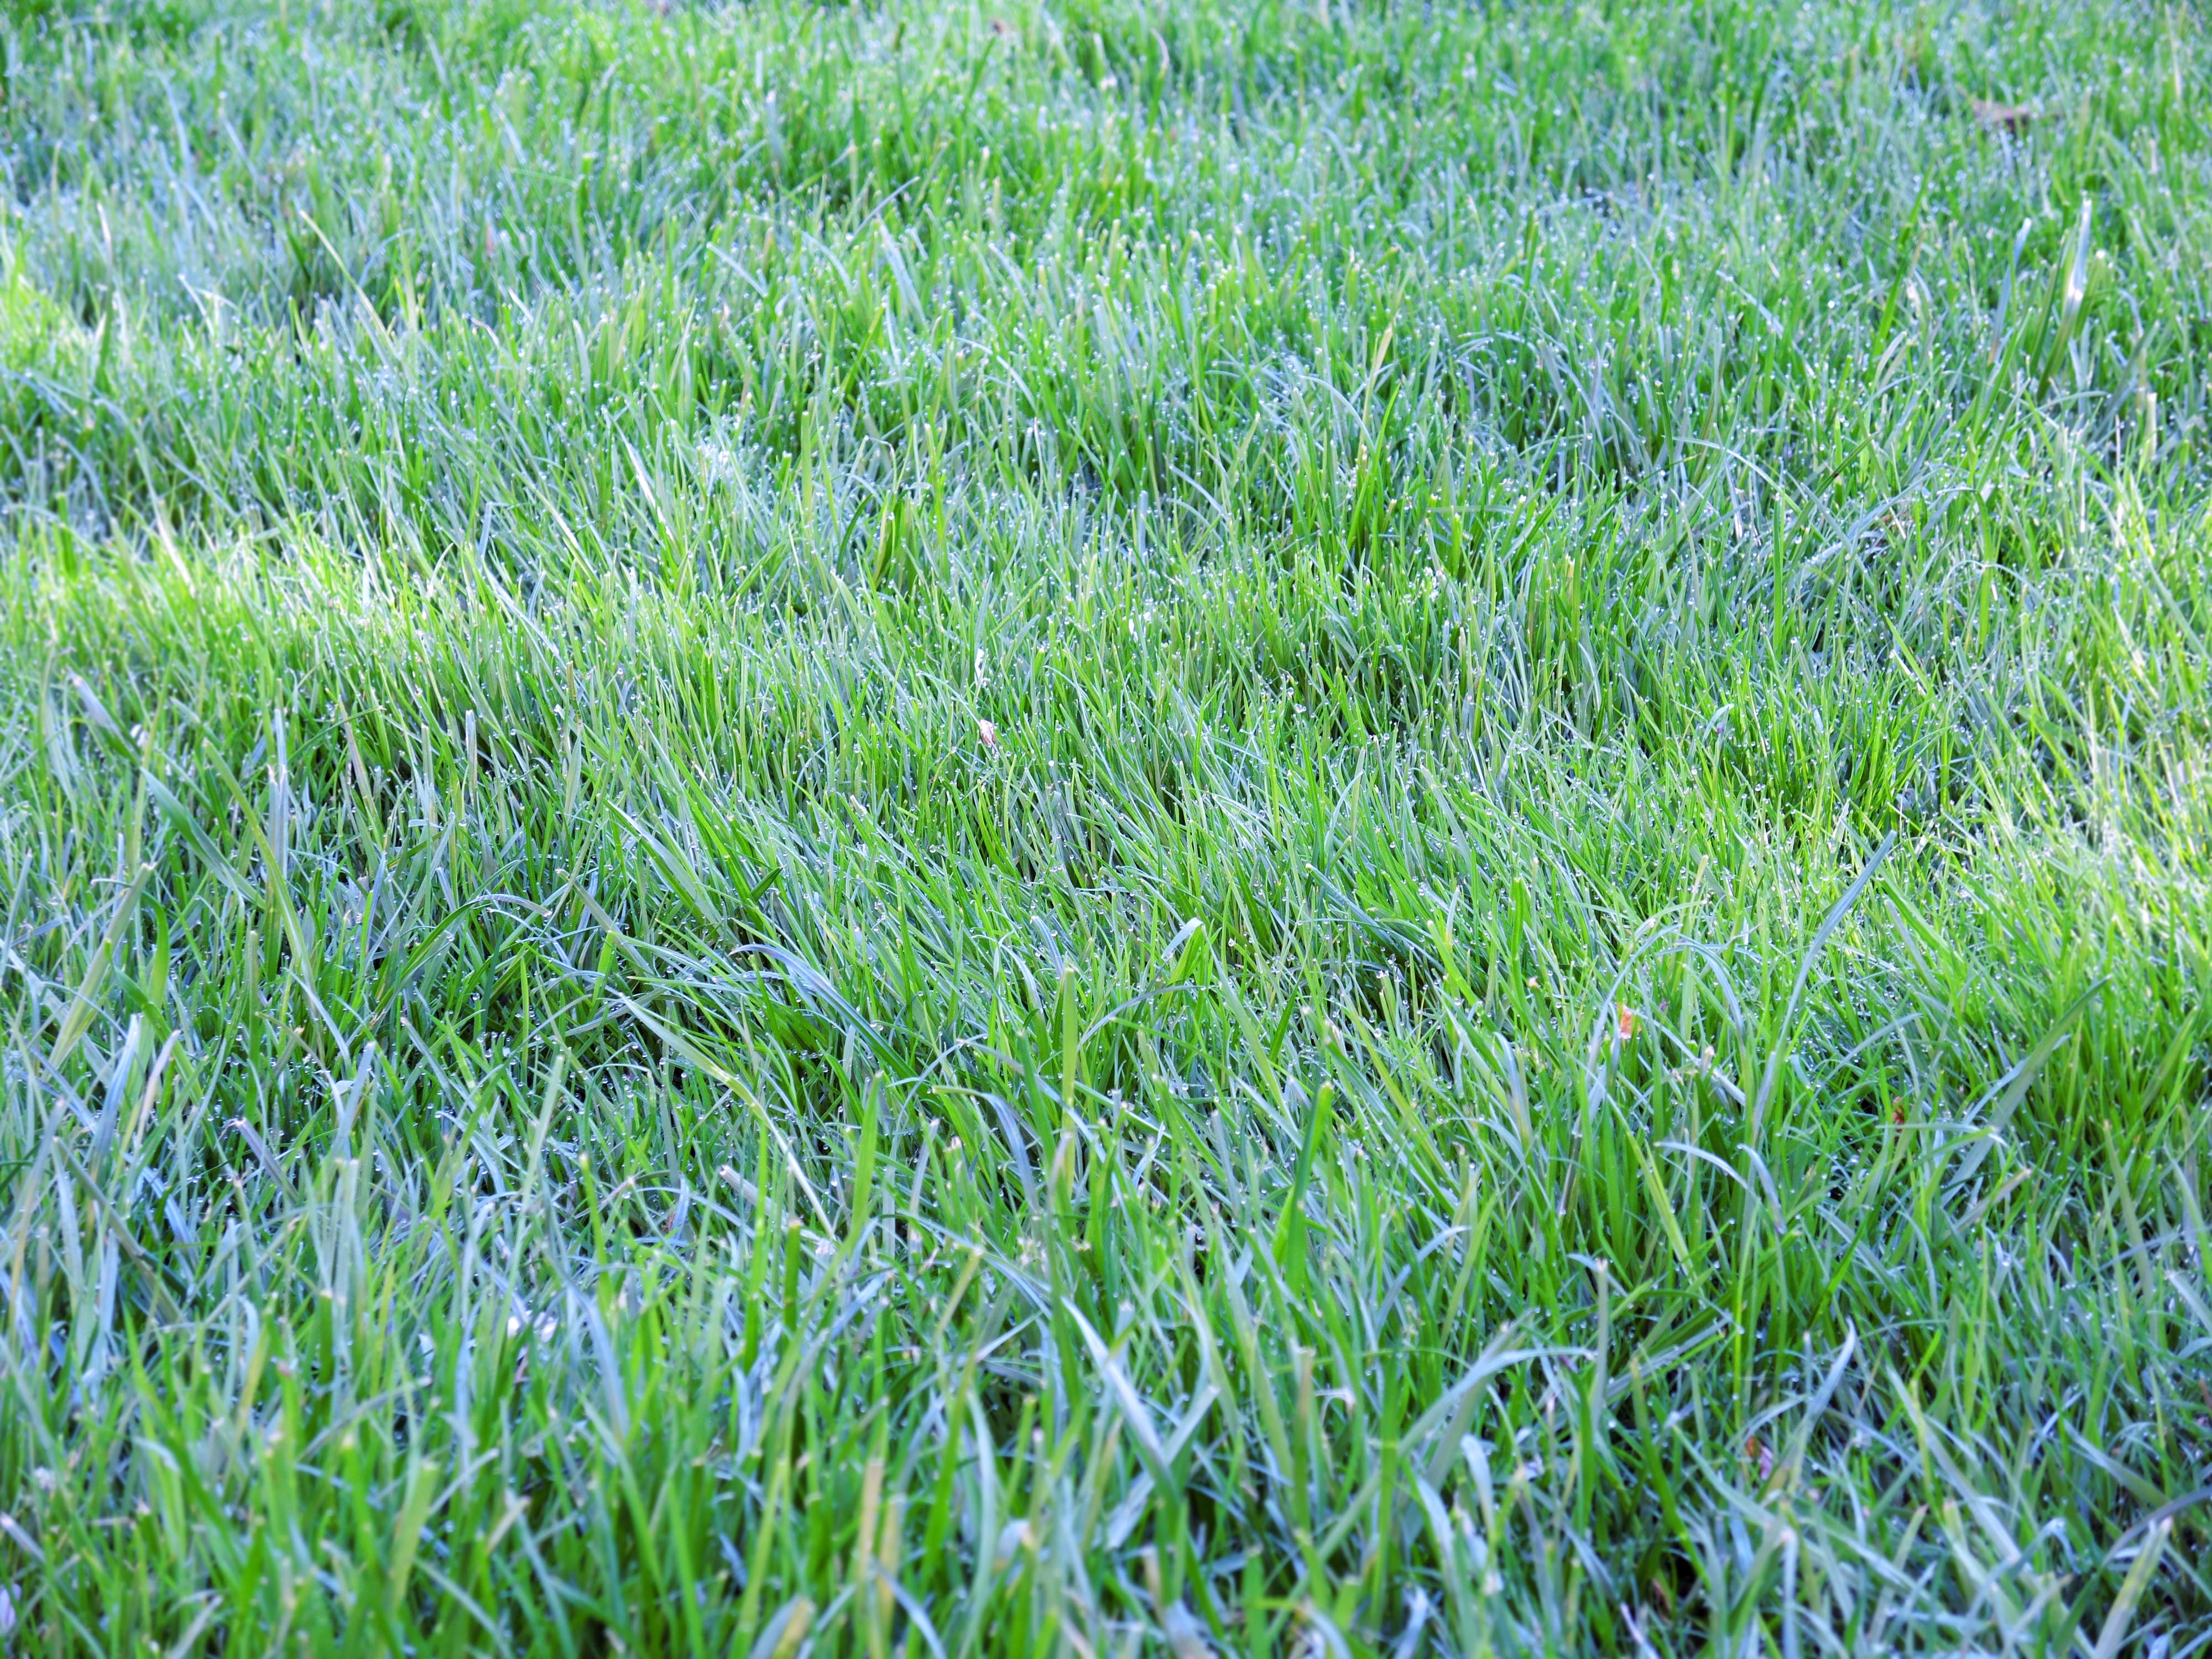
nature, grass, dew, plant, field, lawn, meadow, prairie, flower, green, crop, pasture, soil, agriculture, close, background, grassland, wetland, mowed, rush, habitat, ecosystem, paddy field, natural environment, grass family